Bolgarchay

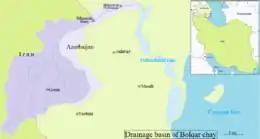
Drainage basin of Bolgarchay

The Bolgarchay is a river, which forms part of the Azerbaijan–Iran border. It is long, and has a drainage basin of .